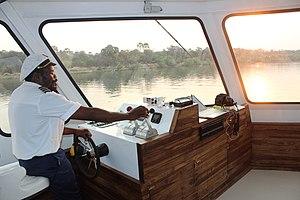
Le transport fluvial est le transport sur les voies navigables, qu'elles soient des cours d'eau navigables, éventuellement aménagés, ou des canaux artificiels.